Nikolaj Plads 27

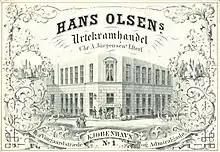
Advert for Hans Olsen's grocery store

Christian A. Jørgensen's grocery business in the basement was at some point taken over by Hans Olsen and continued under his own name. The building was in 1867 (one year after Dorothea Busck's death) subject to a major renovation. The basement of the extension in Admiralgade was converted into another grocery shop (this time a "hørkræmmer"). The ground floor was at the same time converted into a café with associated dwelling for the restaurateur.